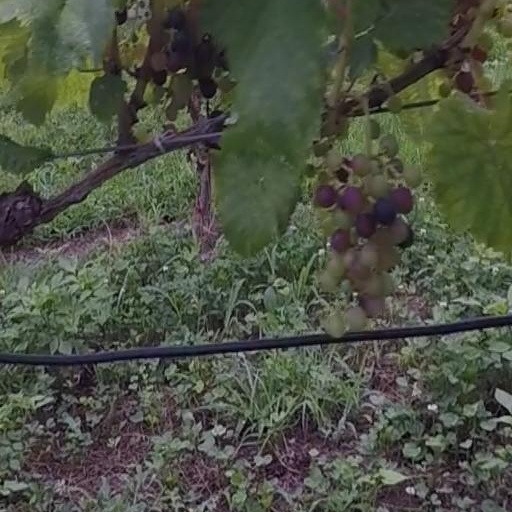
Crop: grape